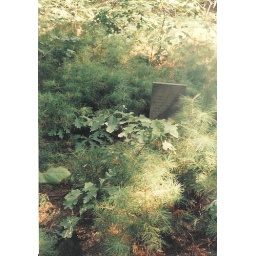
Matteson Burial site on top of hill by pine trees just of Burnt Sawmill road